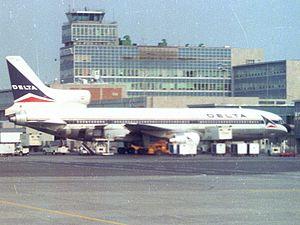
Le 2 août 1985, le Lockheed L-1011 TriStar effectuant vol Delta Air Lines 191 entre Fort Lauderdale, en Floride et Los Angeles en Californie, avec une escale à l'aéroport international de Dallas-Fort Worth au Texas, rencontre une rafale descendante lors de son atterrissage à Dallas puis percute le sol plus d'un kilomètre et demi avant la piste, heurte une voiture près de l'aéroport et entre en collision avec deux réservoirs d'eau et se désintègre. L'accident fait 137 morts et 27 blessés. Le conseil national de la sécurité des transports américain a déterminé que l'accident résultait de la décision de l'équipage de traverser un orage, du manque de procédures et de formation pour éviter ou échapper aux micro-rafales et du manque d'informations sur les dangers du cisaillement du vent.